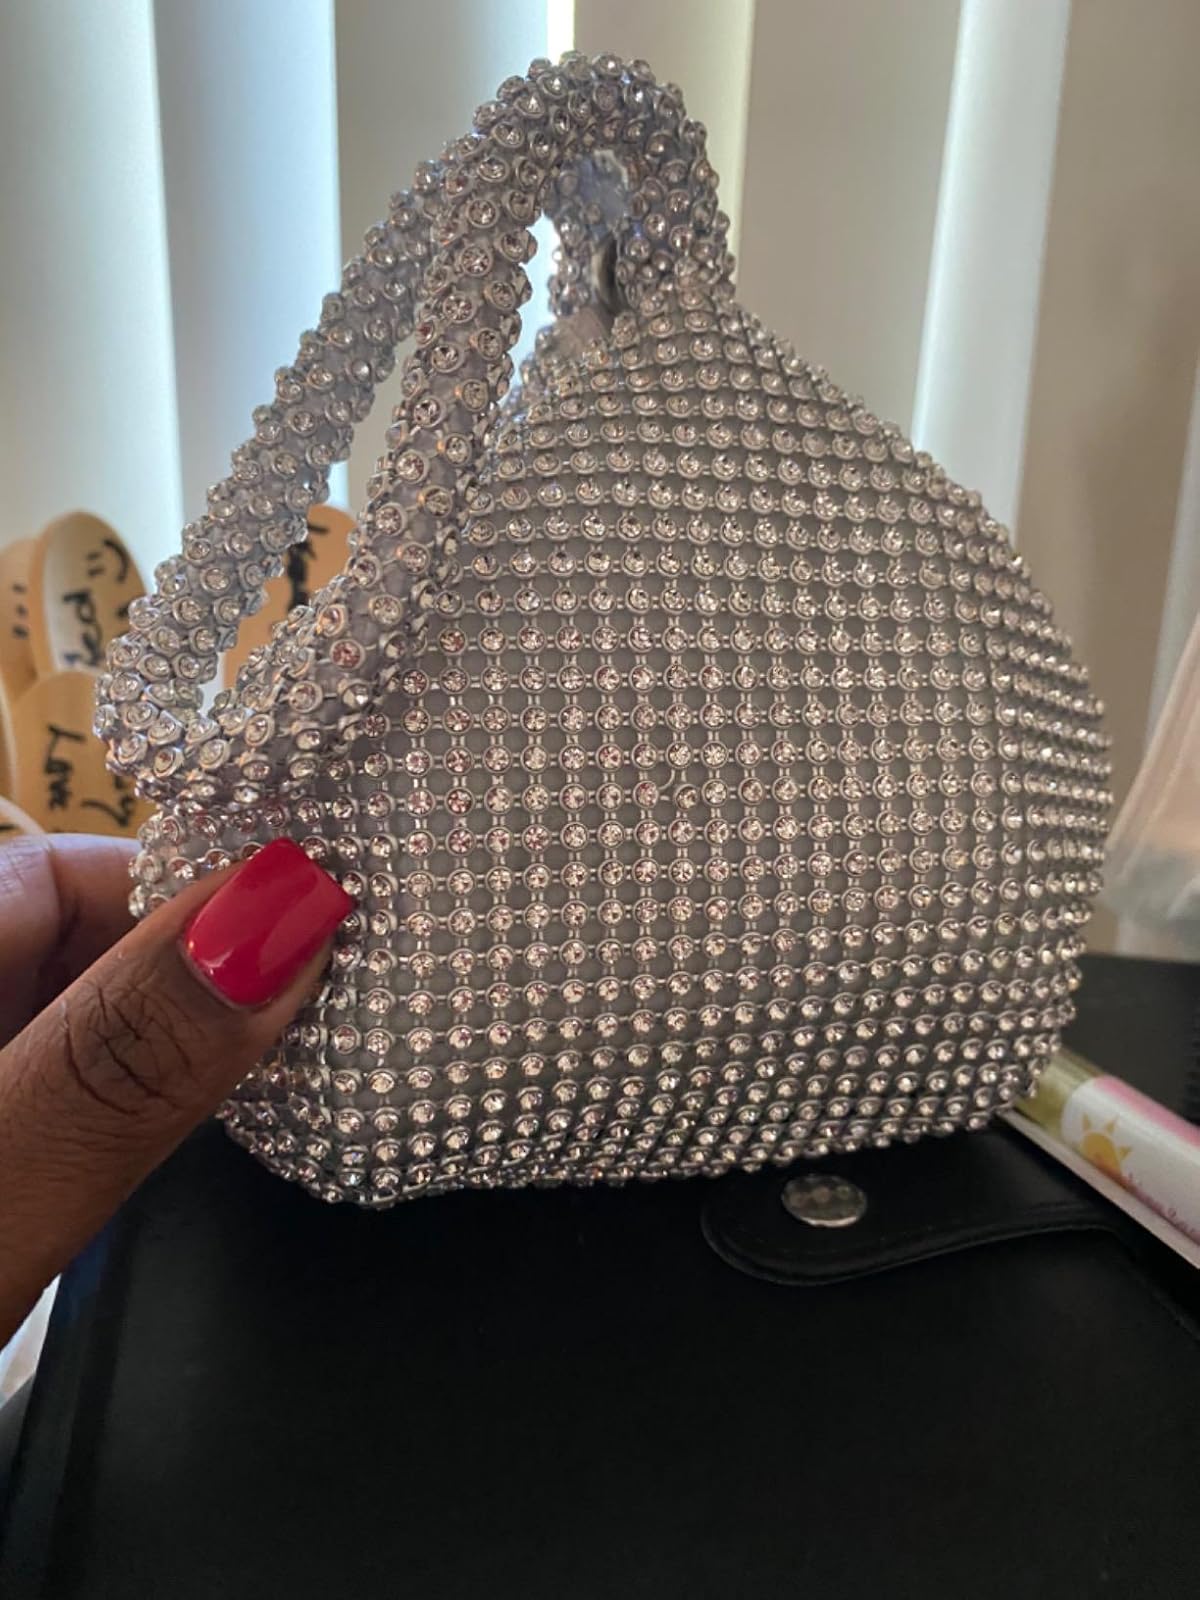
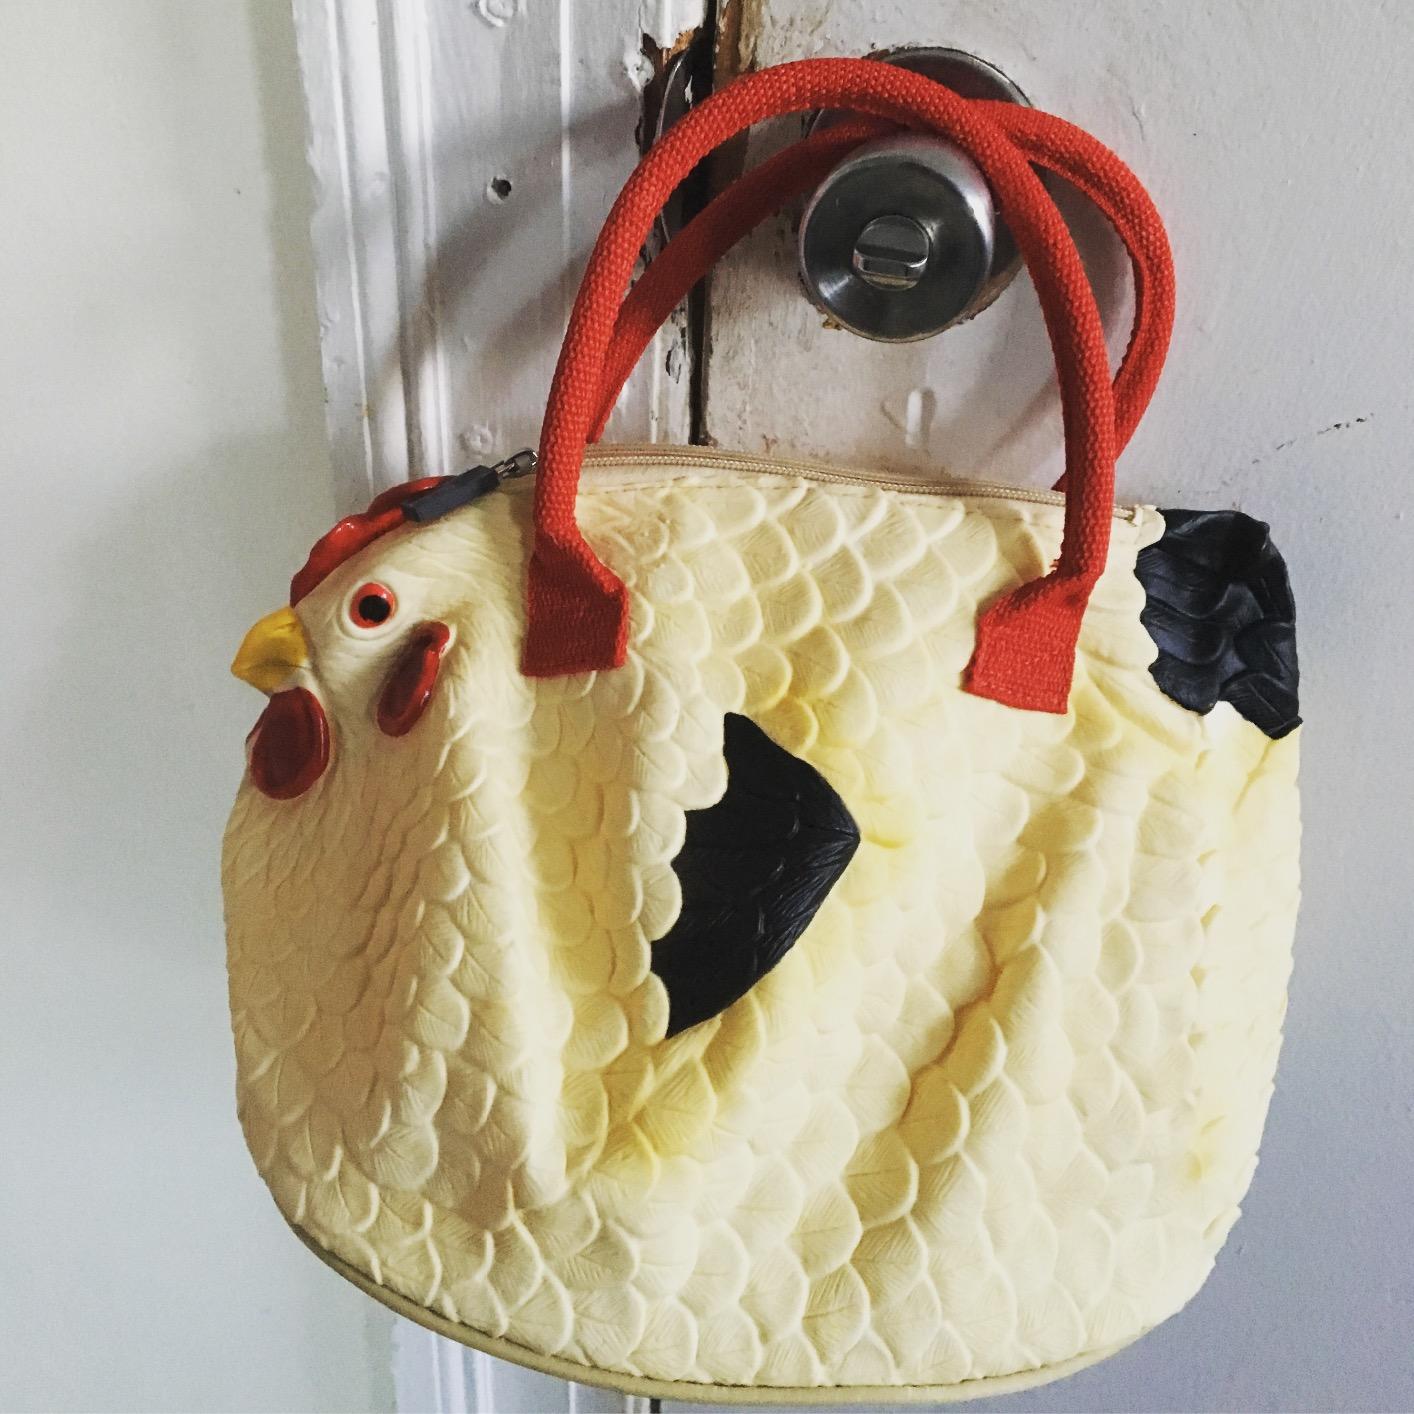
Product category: accessories_handbag
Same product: no